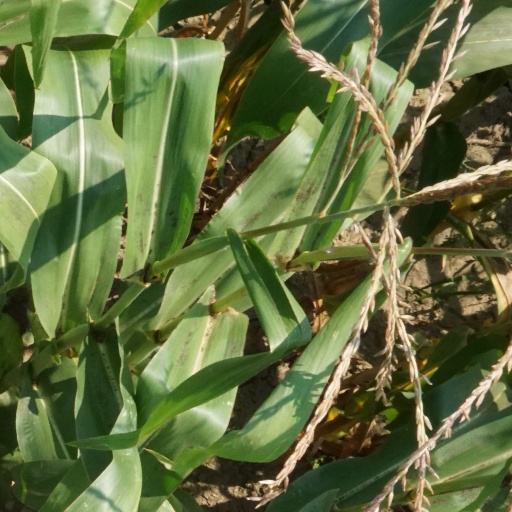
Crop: maize; corn